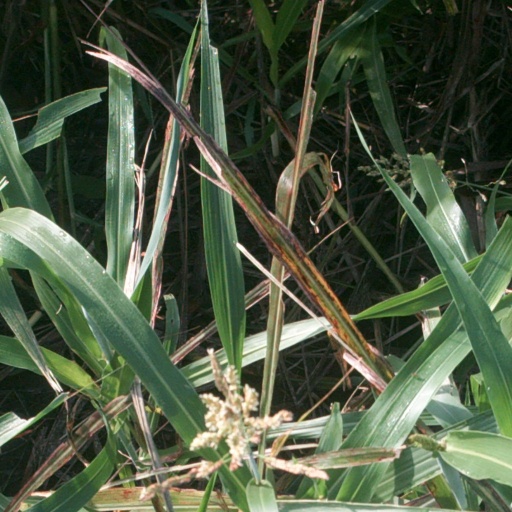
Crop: sorghum